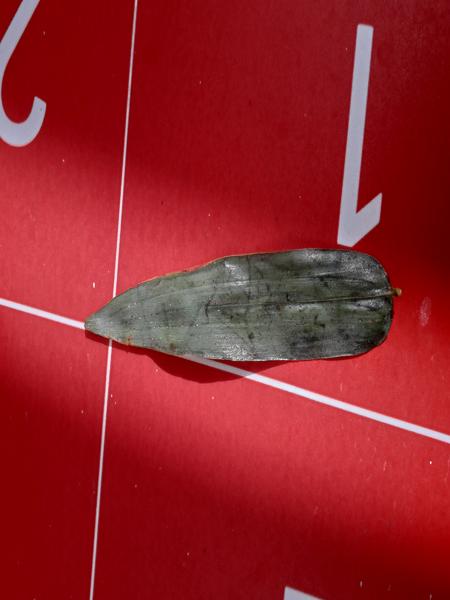
Plant: Bamboo